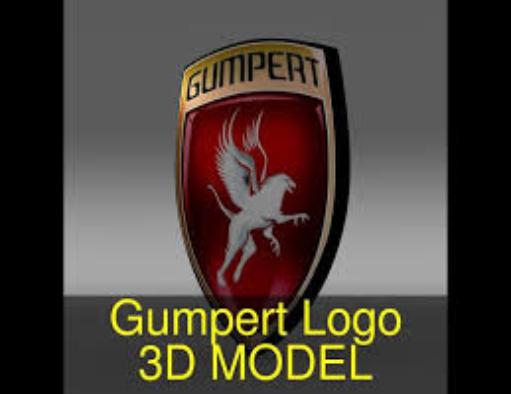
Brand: gumpert
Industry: Transportation